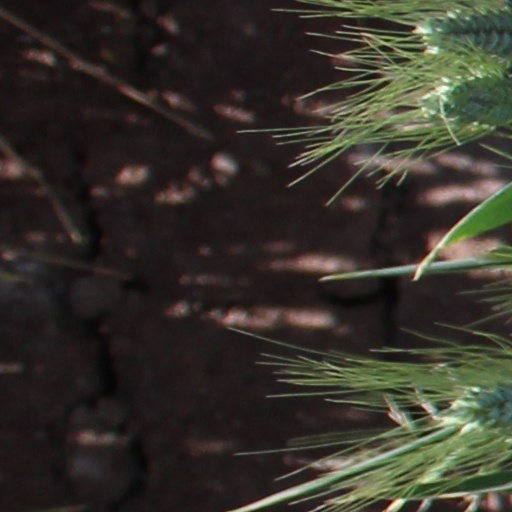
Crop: wheat